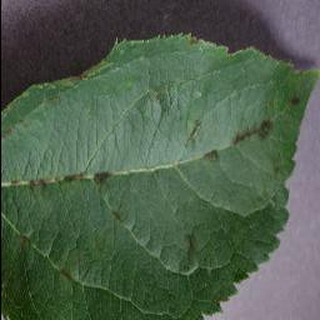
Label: apple_apple_scab